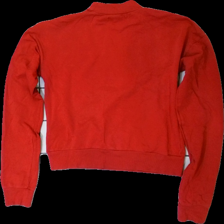
View: back
Type: Sweater
Category: Ladies
Brand: Not in the list
Brand text on label: stay
Colors: Red, Orange
Material: 100% cotton
Pattern: Other
Cut: Regular
Size: M
Season: All
Smell: Minor
Damage location: top center
Damage 2 location: bottom center
Price range: <50
Recommended usage: Reuse
Description: röd långärmad tjocktröja med orange text fram, luktar lite fuktigt
Comment: luktar fuktigt